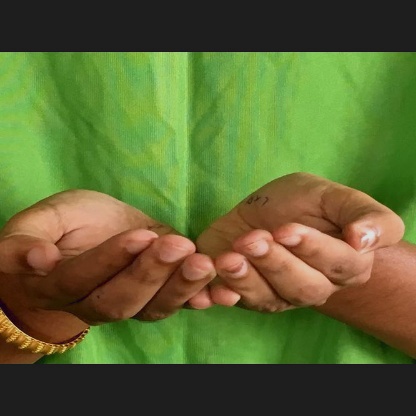
Mudra: Pushpaputa